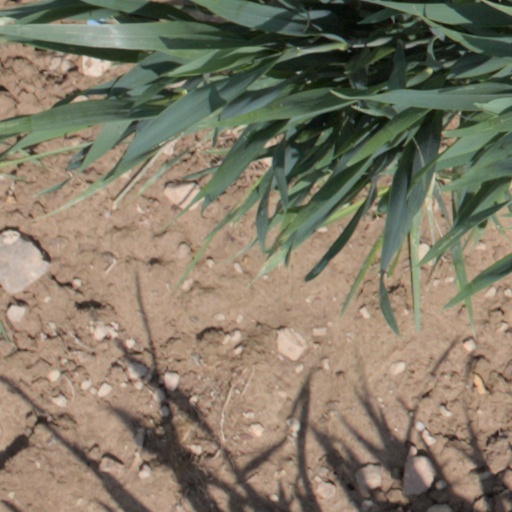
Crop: wheat